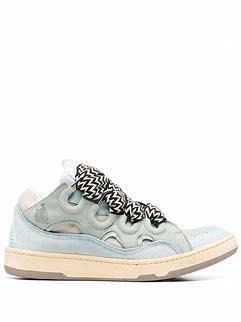
Brand: Lanvin
Model: Curb